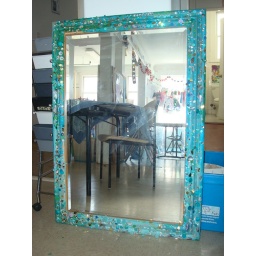
Gorgeous wall mirror decorated with magic sea glass, shells and jewels!Donated by the KMS Kindergarten class.Estimated value: Priceless!